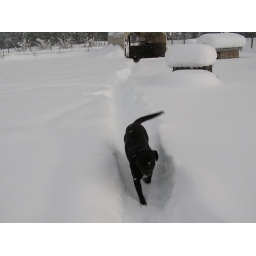
Beau Bo walking down the path in the snow between the goat's house and the heated water dish.